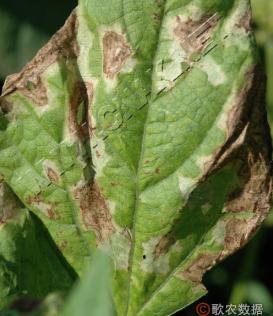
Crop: unknown
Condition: bean_halo_blight